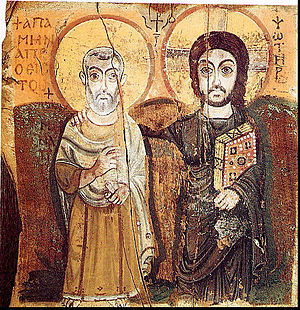
Abu Mena
Kristus og Sankt Mena på ikon fra 500-tallet
Abu Mena er en tidligere by, et klosteranlæg og et tidligere pilgrimscenter i guvernementet Al Iskandariyah i Egypten, 45 km sydvest for Alexandria. Stedet blev verdensarvssted i 1979.